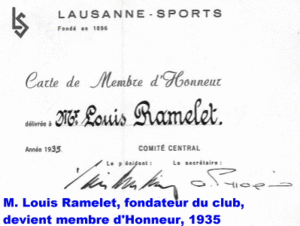
LS
Le Football Club Lausanne-Sport est un club de football de la ville de Lausanne en Suisse. Fondé en 1896, tout d'abord sous le nom de Montriond-Football-Club.